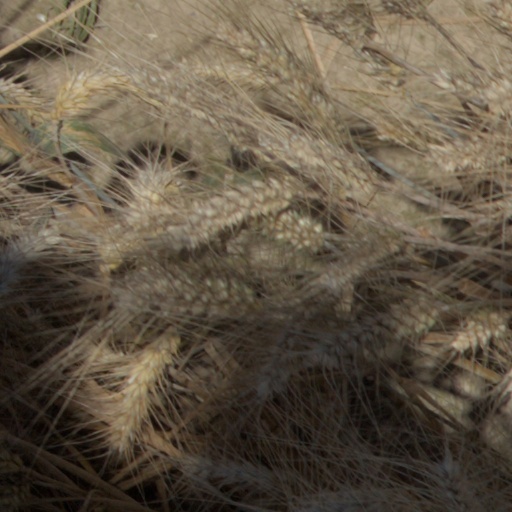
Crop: wheat